Prison Ship

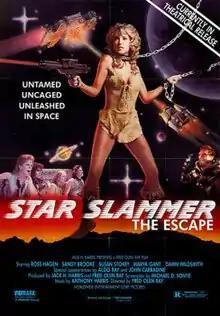
Film poster

Prison Ship, also known as Star Slammer, Adventures of Taura, Part 1, Starslammer: The Escape and Prison Ship Star Slammer, is a 1986 American science fiction film directed by Fred Olen Ray.